Borut Ingolič

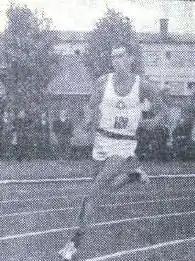

Borut Ingolič (born 2 July 1939) is a Yugoslav middle-distance runner. He competed in the men's 800 metres at the 1960 Summer Olympics.